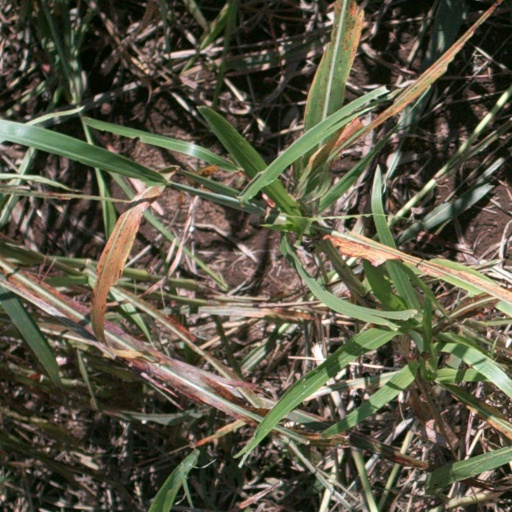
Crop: sorghum